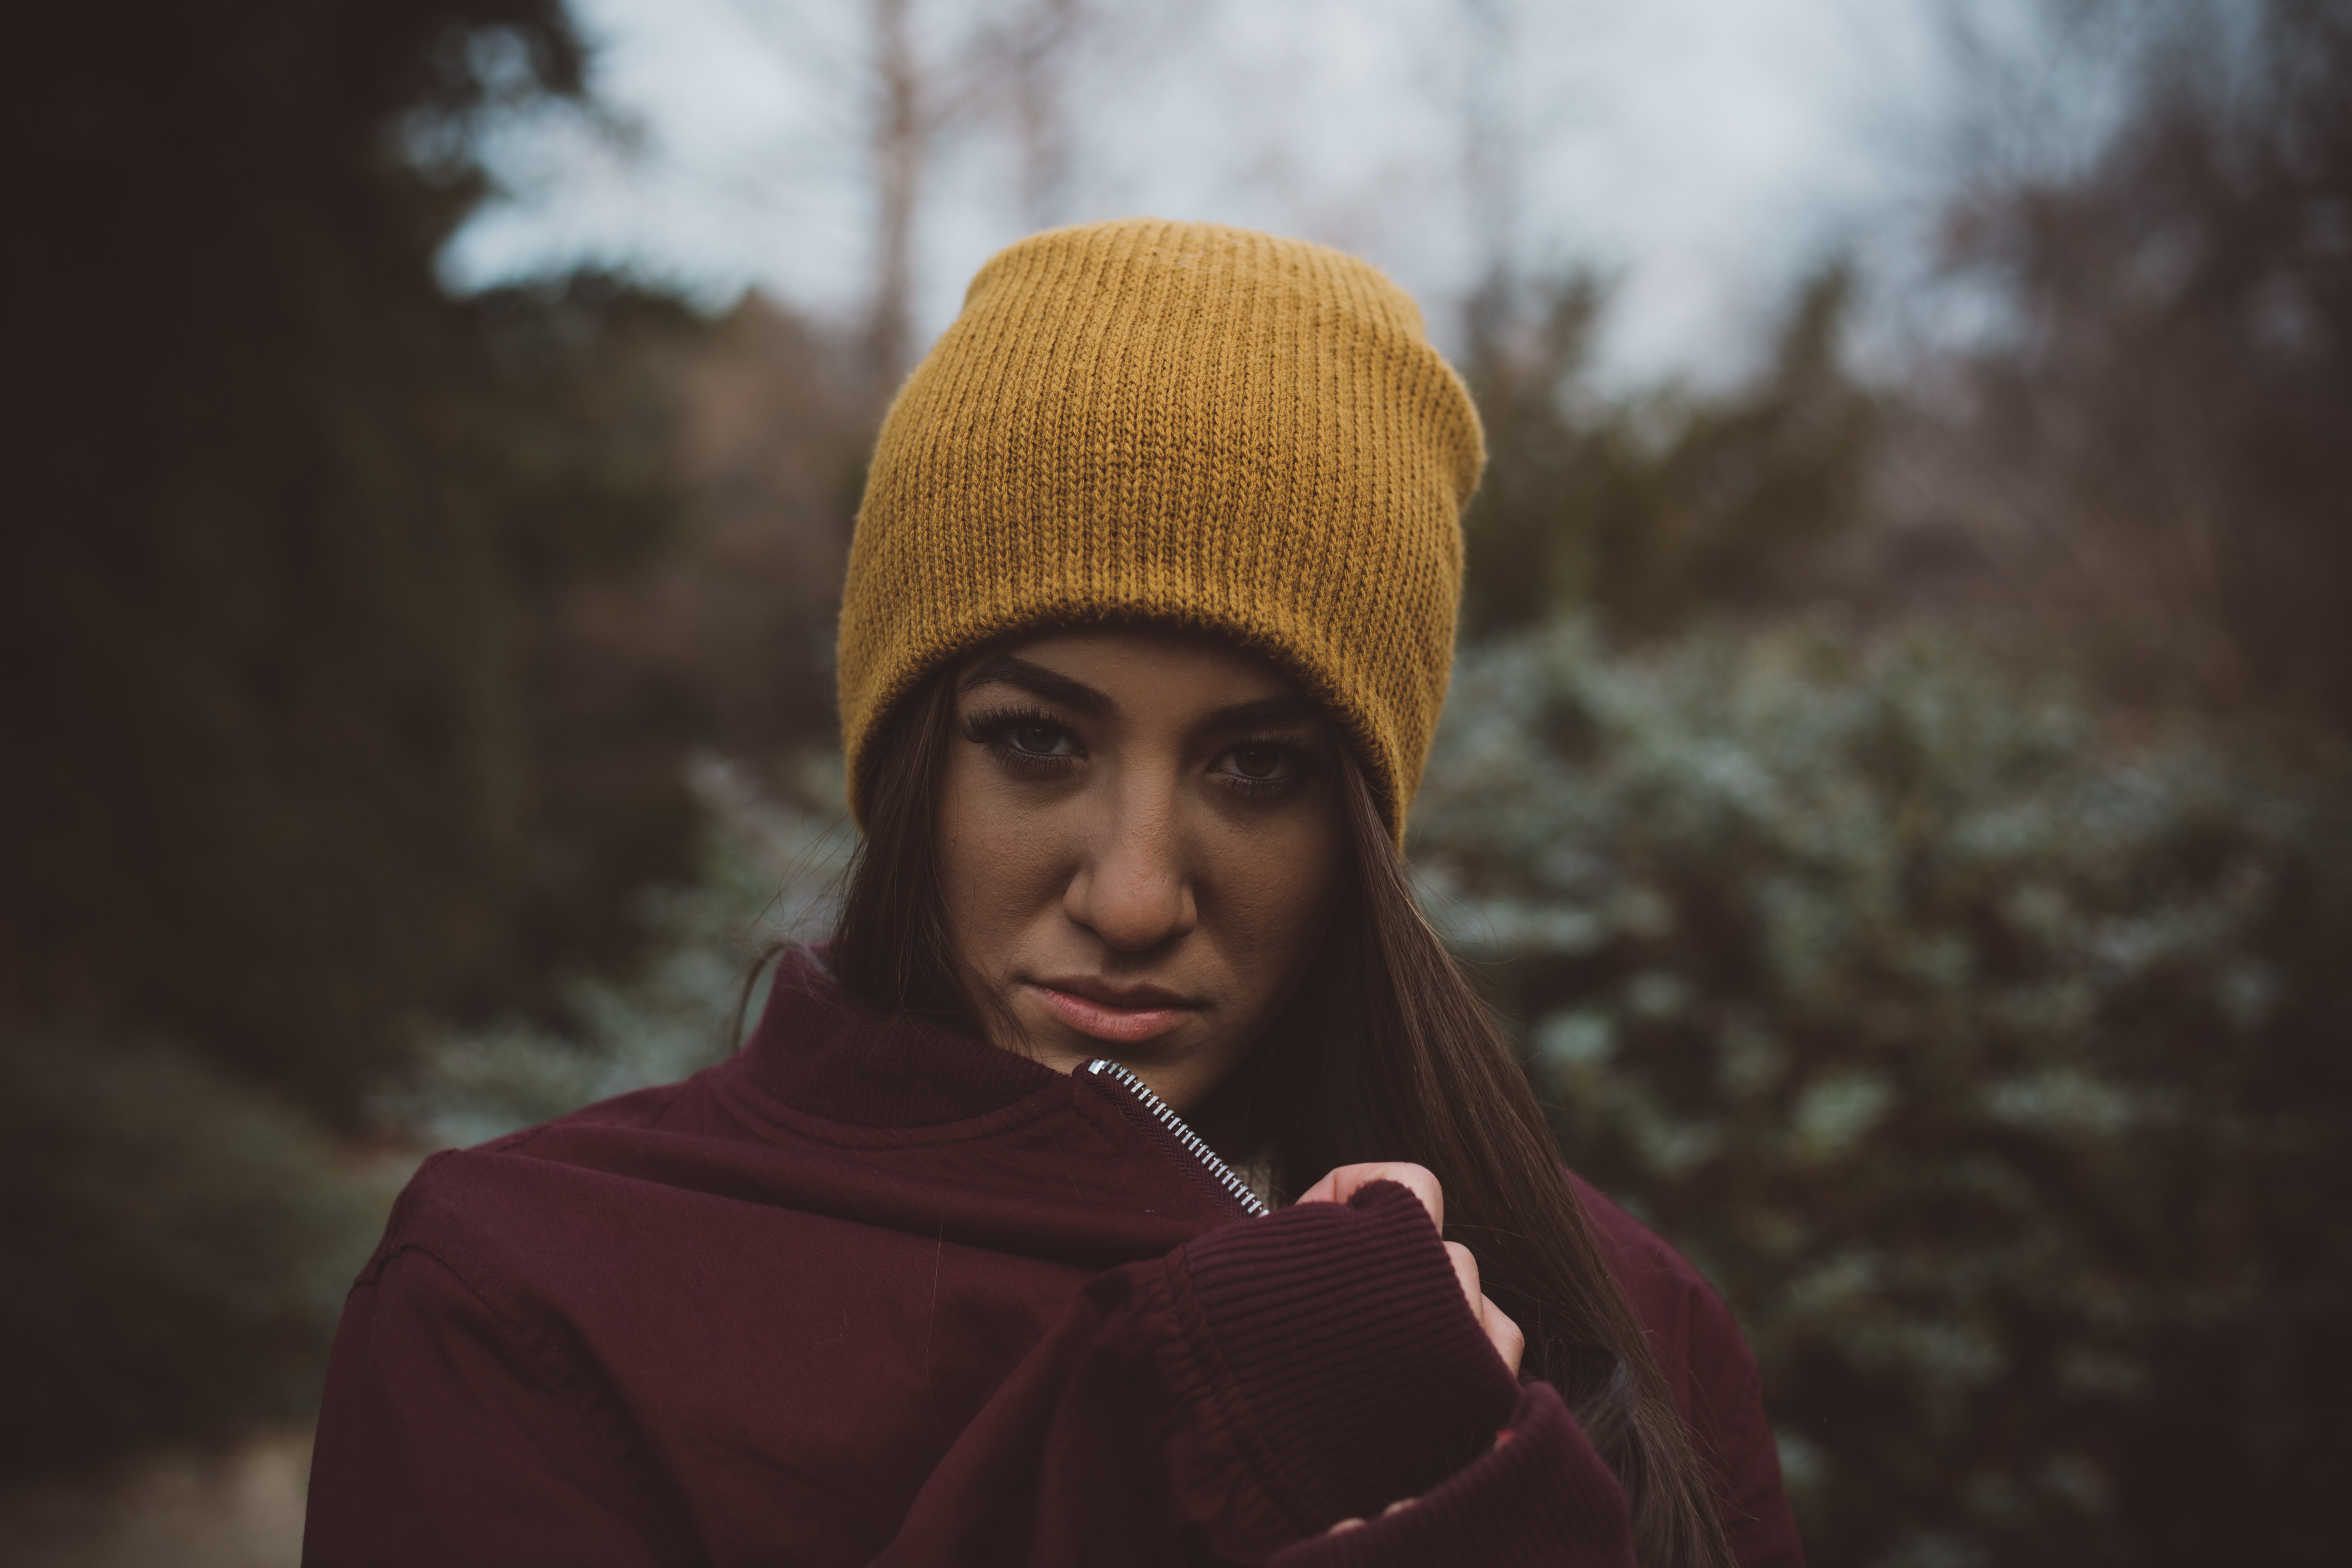
woman, portrait, hat, clothing, headgear, cap, beauty